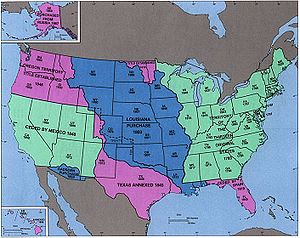
Det amerikanske koloniimperium / Koloniseringen af det nordamerikanske fastland / Alaska-købet
Oversigtskort over USAs territorielle ekspansion i Nordamerika.
Det amerikanske koloniimperium omfatter de besiddelser, som USA har udvidet sit område med siden slutningen af 1700-tallet efter den Amerikanske uafhængighedskrigs afslutning i 1783. Ud over ekspansionen mod vest tværs over Nordamerika som følge af Indianerkrigene, hvorved nye delstater og territorier blev skabt, tilkom yderligere store områder erhvervet ved krig mod andre nationer, aftaler og køb. I løbet af omkring 100 år firedobledes nationens areal, og i dag er USA med cirka 9,83 millioner km² verdens arealmæssigt tredjestørste nation. Siden 2. verdenskrigs afslutning har enkelte tidligere amerikanske kolonier vundet selvstændighed.